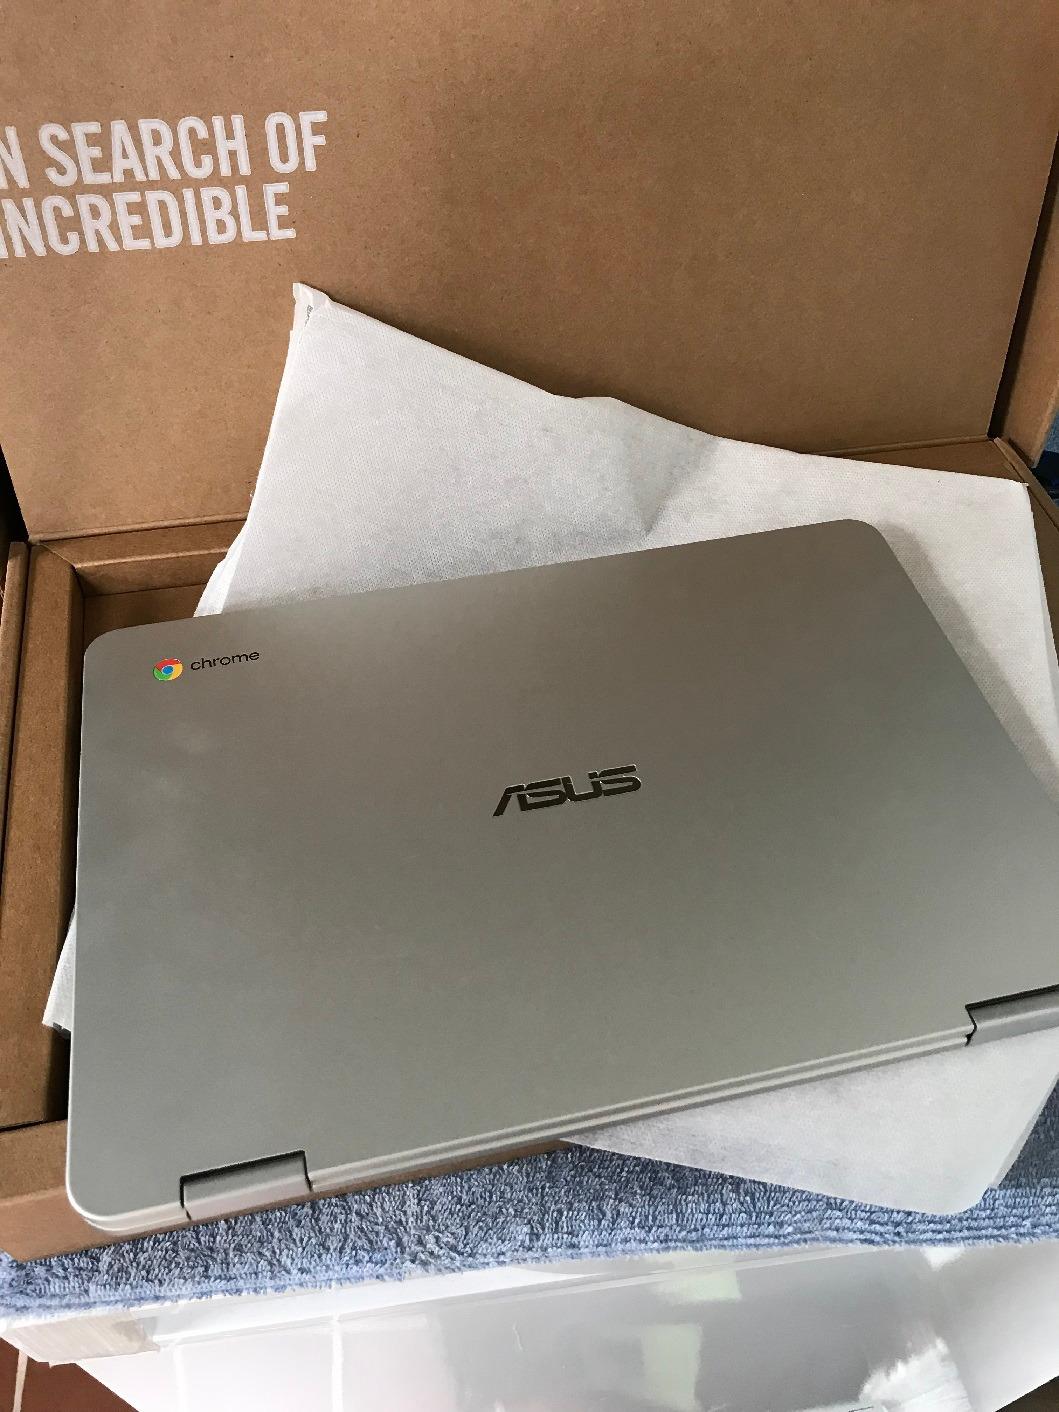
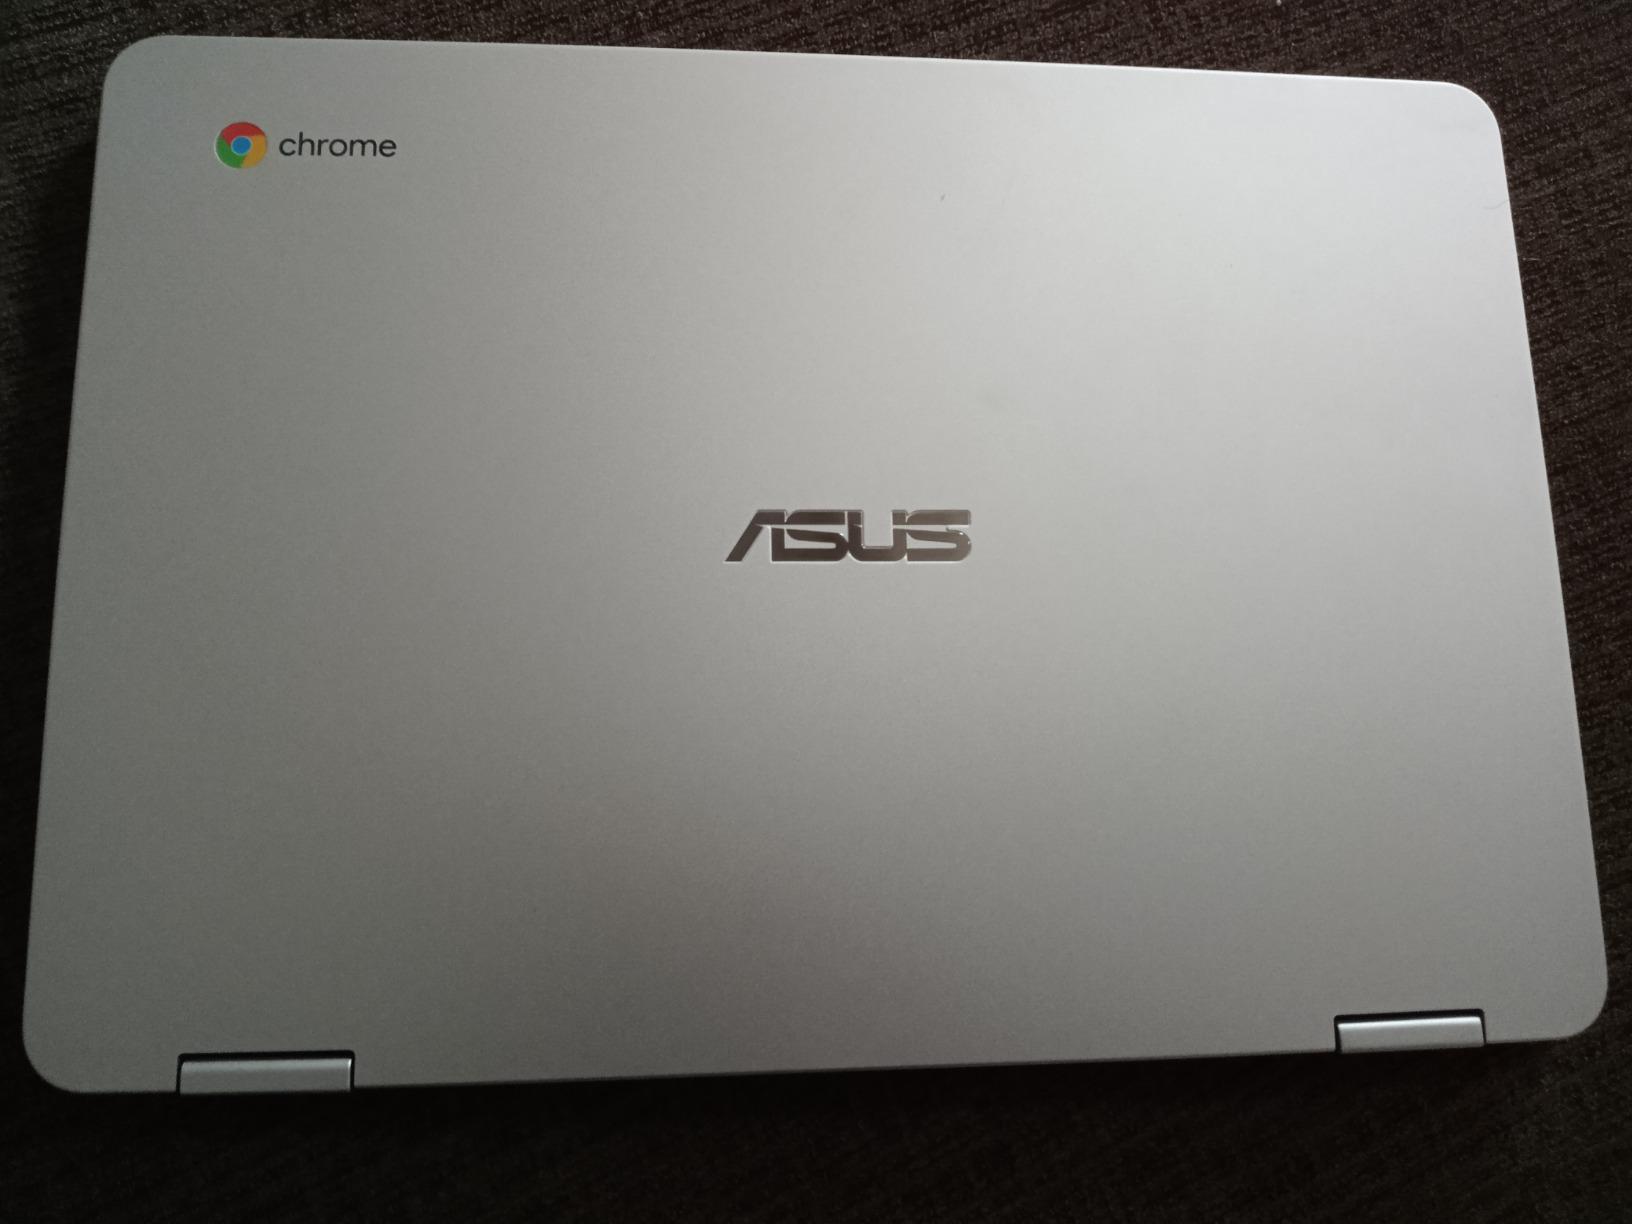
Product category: laptop
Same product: yes